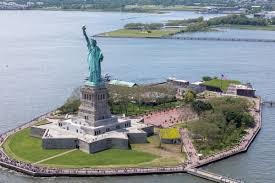
Landmark: Statue of Liberty